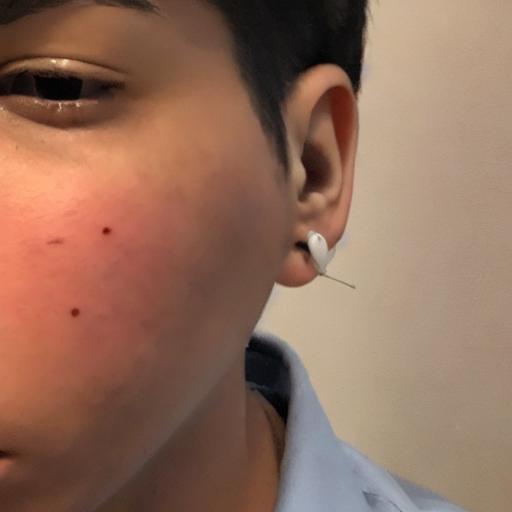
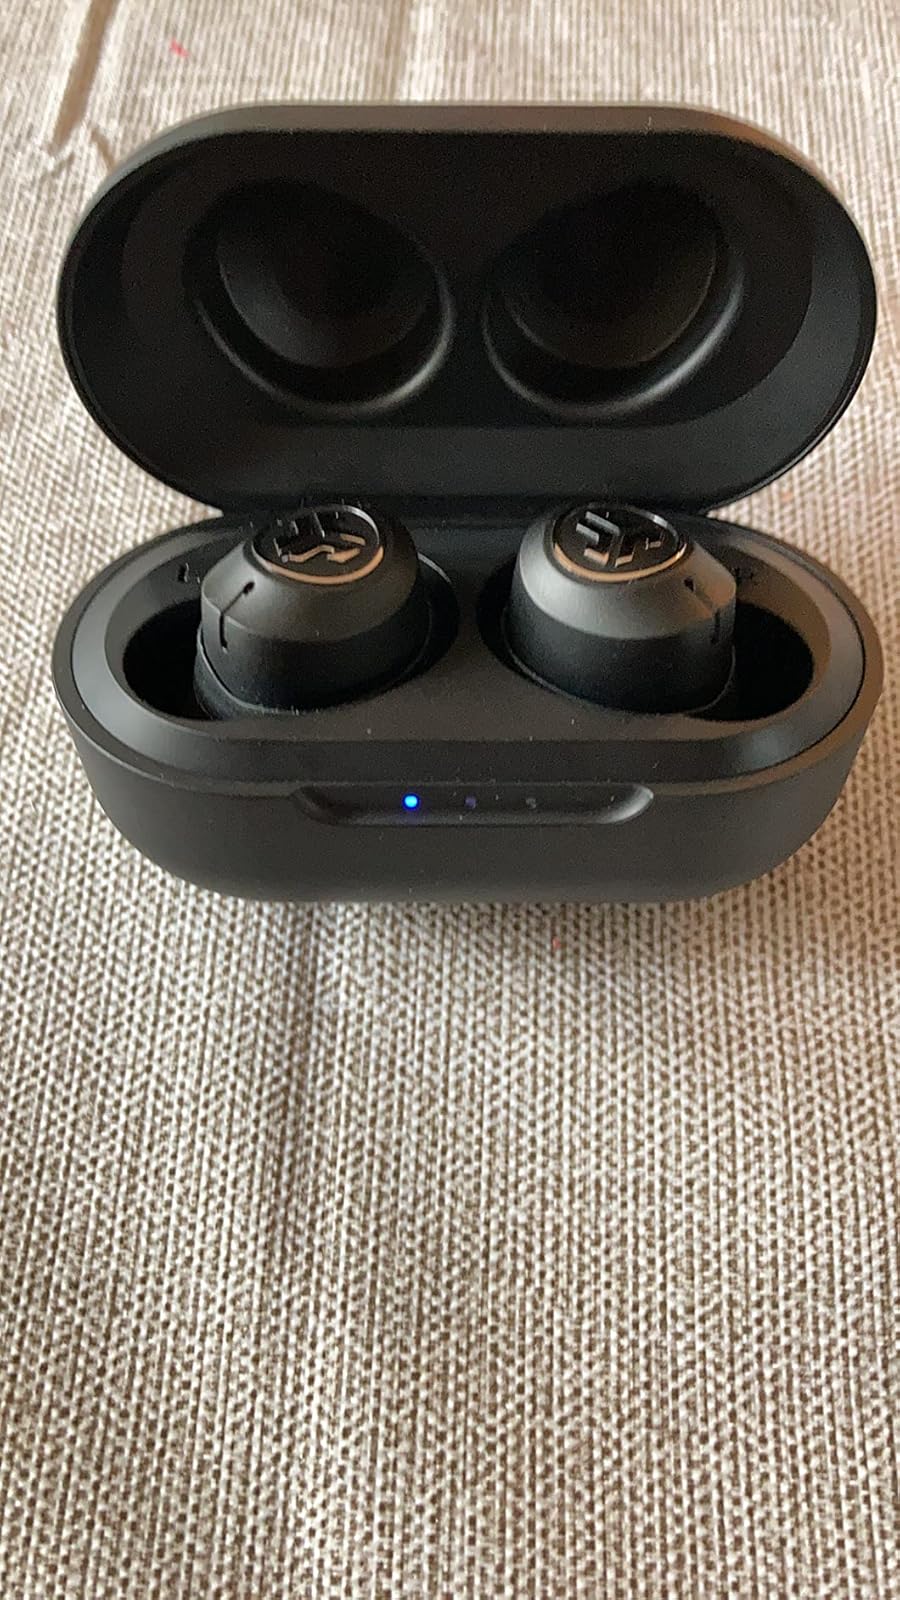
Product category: earbuds
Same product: no